Abramski v. United States

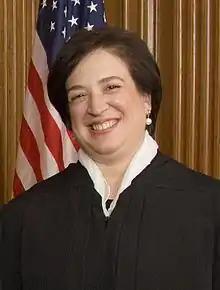
Justice Elena Kagan, author of the majority opinion

The Court held that despite not mentioning the words "straw buyers", the federal gun law that regulates transactions with "persons" or "transferees" considers the "persons" or "transferees" to be the ones getting the gun at the end of the day, not the straw persons completing the transaction on their behalf. Failure to interpret the law in such way, the Court held, would undermine the purpose of the law, which is to prevent guns from falling into the wrong hands. "Deliverymen, after all, are not so hard to come by." The majority found Abramski's theory, that the federal law only cares about the person that is buying the gun and not the final buyer not to be true. The Court's majority opinion, written by Justice Kagan, held that if you interpret the terms "person" and "transferee," to mean "the man at the counter", you would undermine the purpose of the statutes, which is to prevent guns from falling into the wrong hands. The Court therefore preferred to interpret the terms "person," and "transferee," to mean "the man getting, and always meant to get, the firearm".